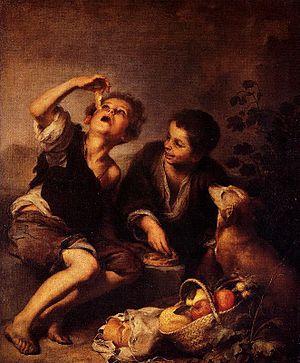
Enfants mangeant un gâteau est un tableau de Bartolomé Esteban Murillo, peint à l'huile sur toile et mesurant 123 × 102 cm. Daté des années 1670-1675, il est actuellement conservé à l'Alte Pinakothek de Munich.